Roger Glover

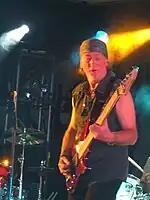
Roger Glover performing in London for the Sunflower Jam, 2007.

In 2011 he released his second Guilty Party album, "If Life Was Easy", which featured guest appearances by Nazareth's Dan McCafferty and Pete Agnew as well as Walther Gallay and Daniel "Sahaj" Ticotin.